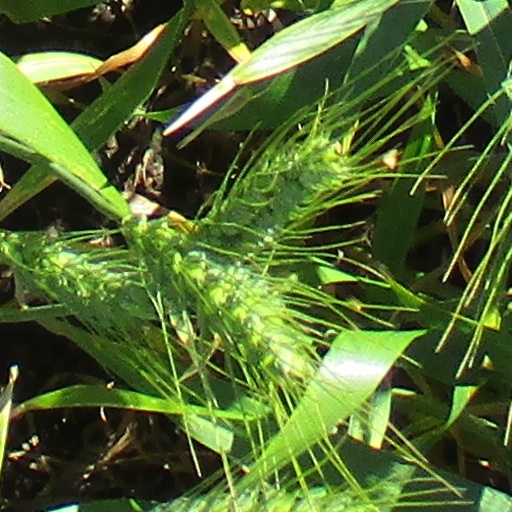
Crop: wheat